Scuppernong

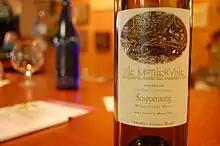
North Carolina Scuppernong Table Wine

The name comes from the Scuppernong River in North Carolina mainly along the coastal plain. It was first mentioned as a "white grape" in a written logbook by the Florentine explorer Giovanni de Verrazzano while exploring the Cape Fear River Valley in 1524. He wrote of "...[m]any vines growing naturally there...". Sir Walter Raleigh's explorers, the captains Philip Amadas and Arthur Barlowe, wrote in 1584 that North Carolina's coast was "...so full of grapes as the very beating and surge of the sea overflowed them...in all the world, the like abundance is not to be found."